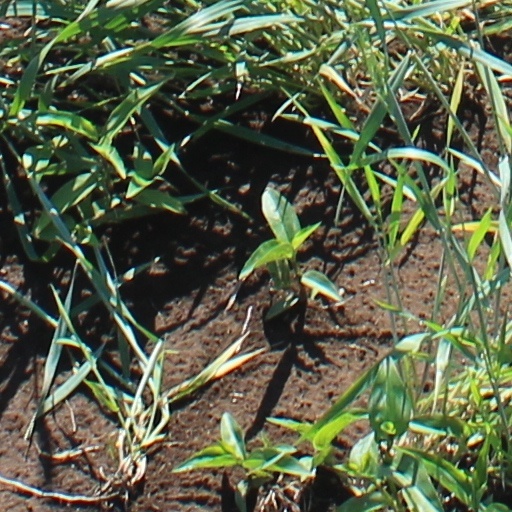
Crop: wheat